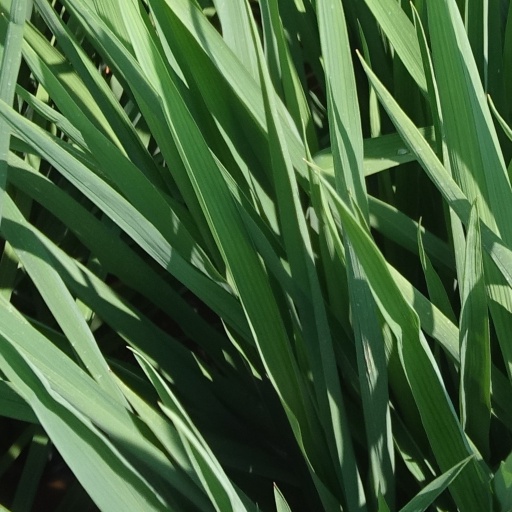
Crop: rice